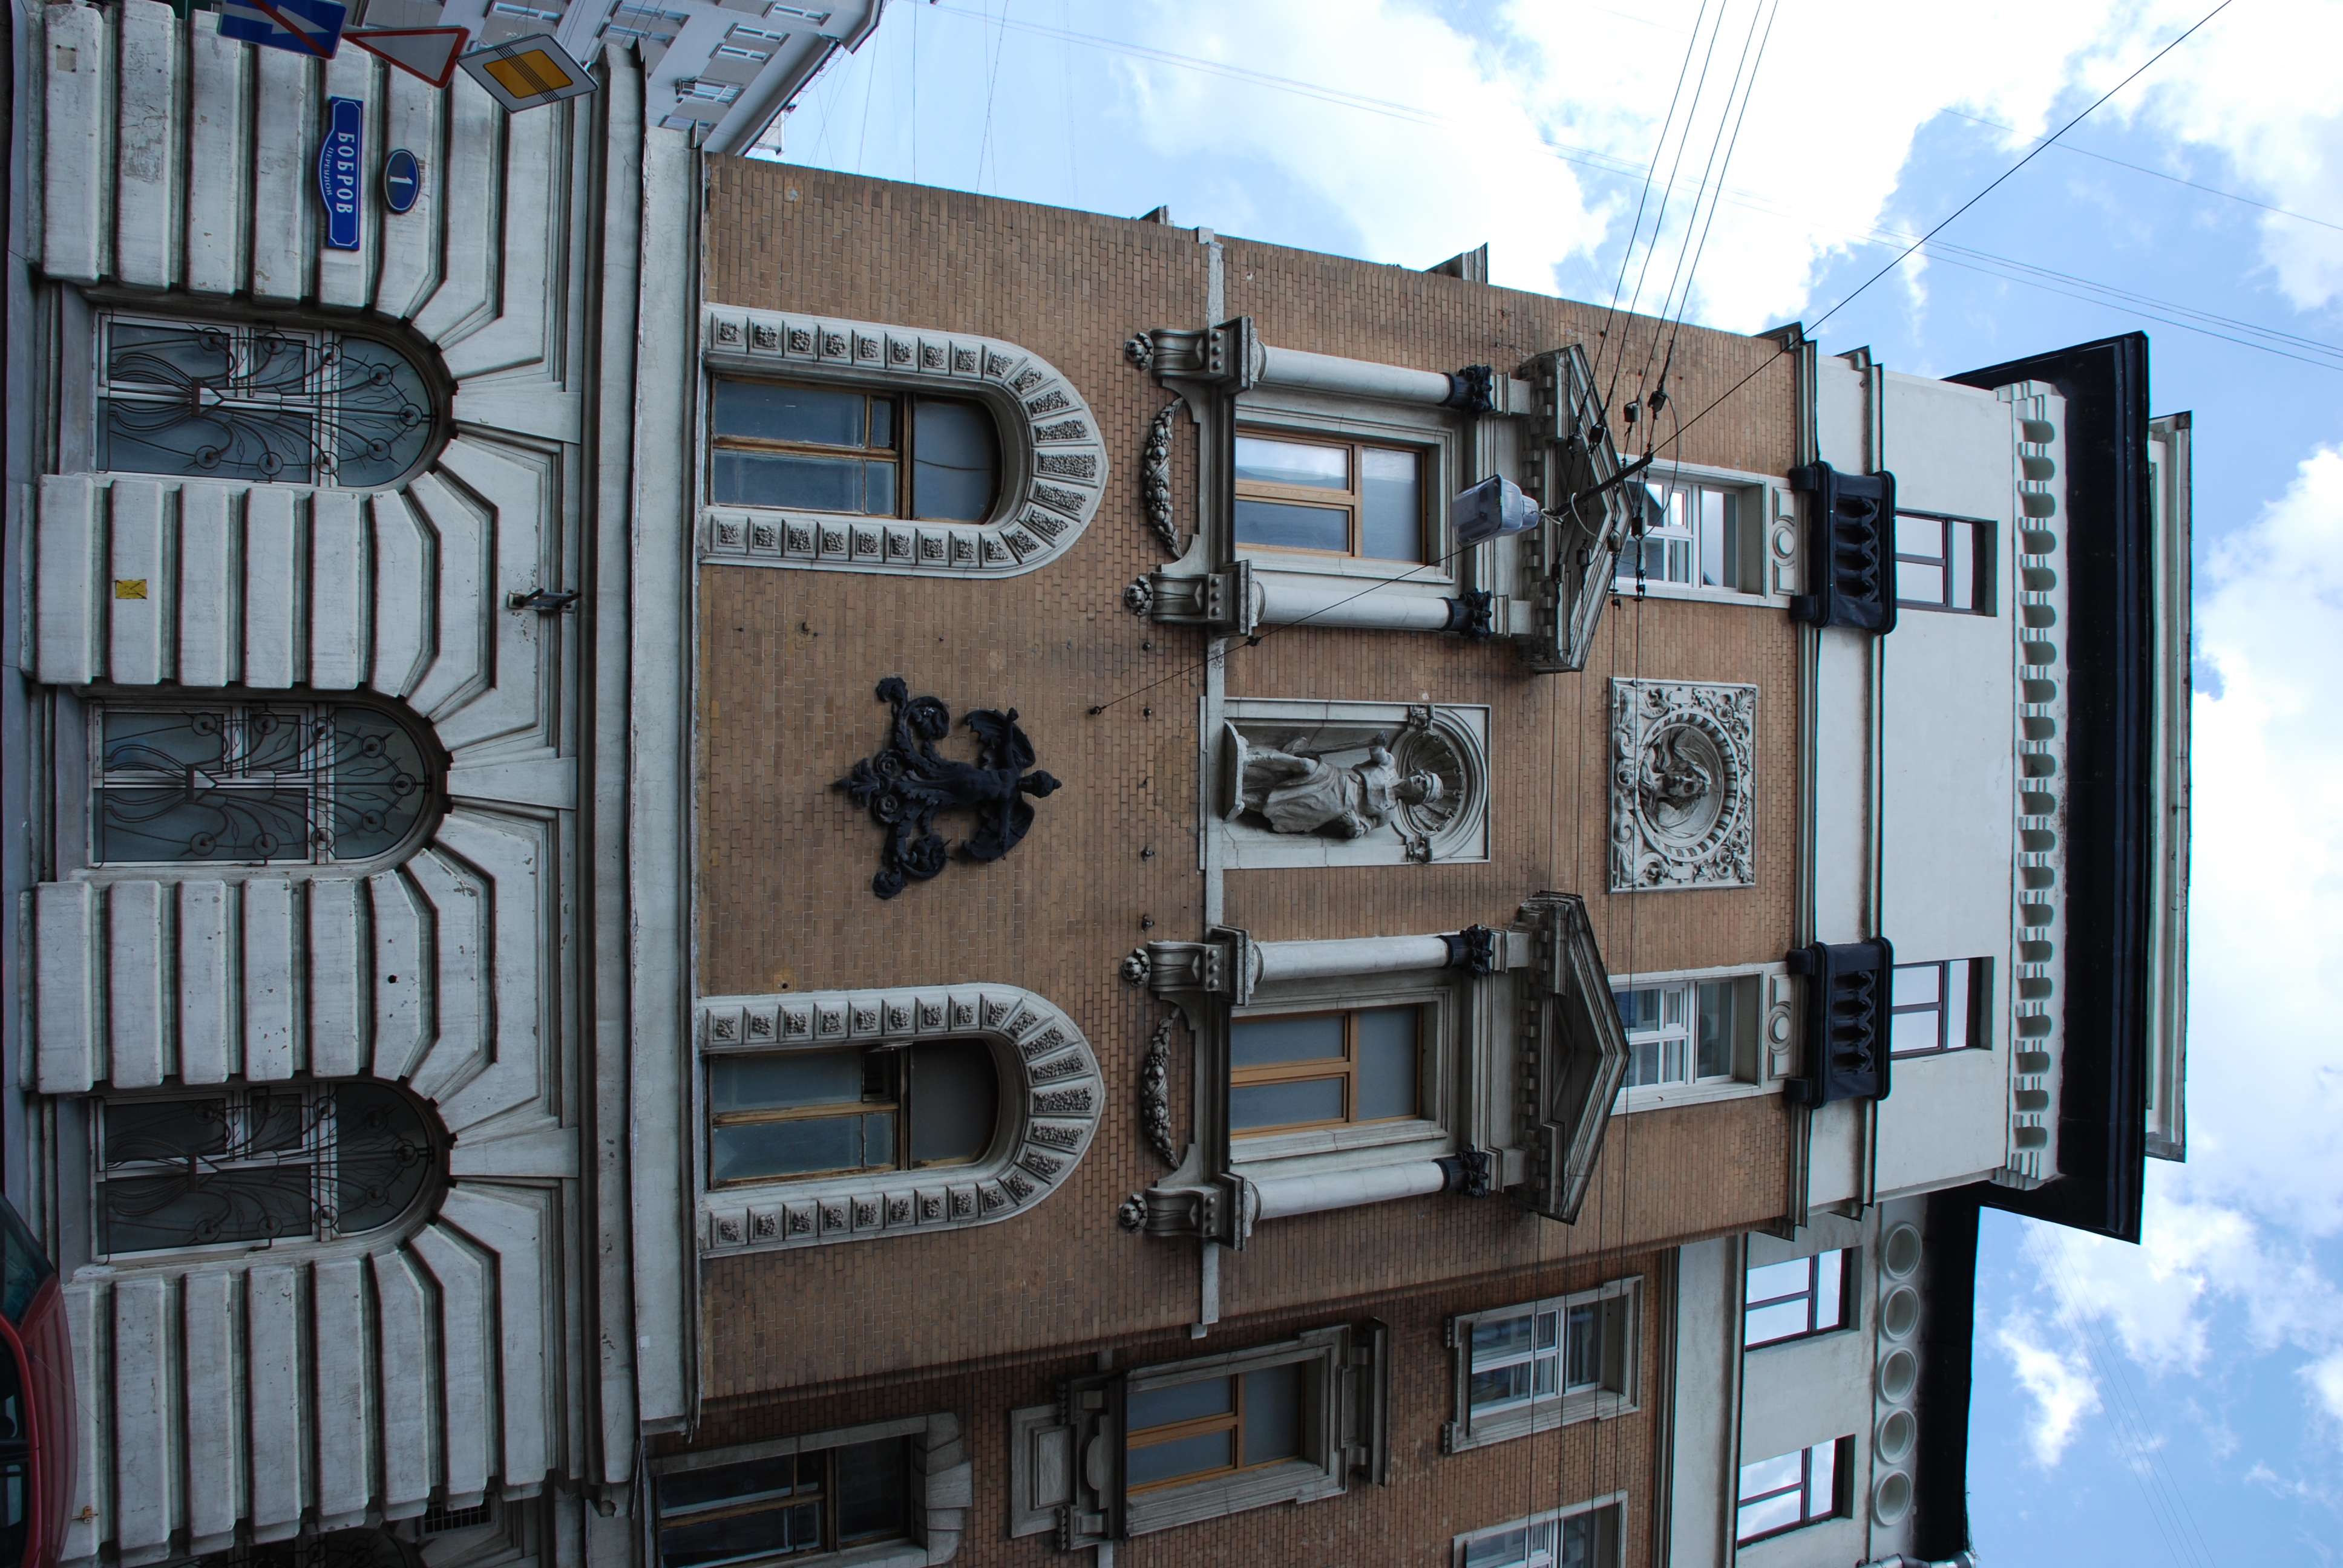
architecture, house, window, town, building, city, cityscape, downtown, tower, landmark, facade, nikon, synagogue, moscow, russia, d80, cityscapes, moskau, nikond80, moscou, neighbourhood, urban area